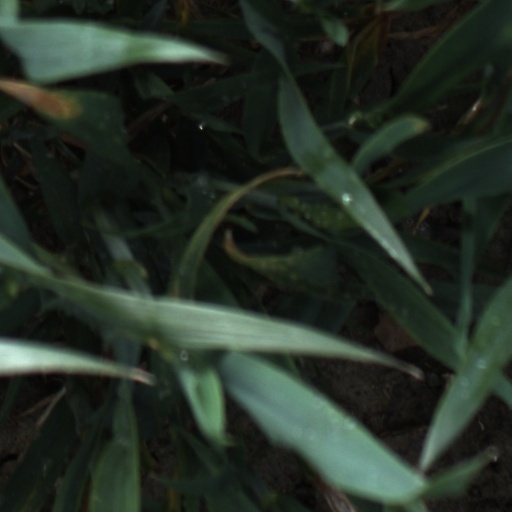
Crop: wheat